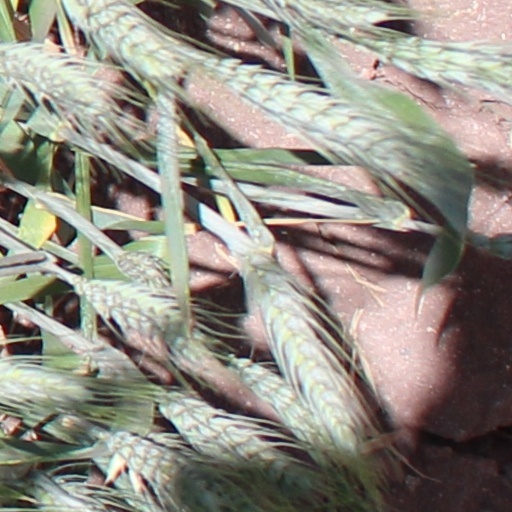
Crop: wheat